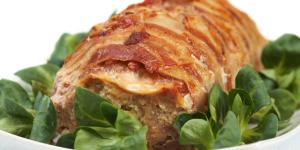
rollo de carne